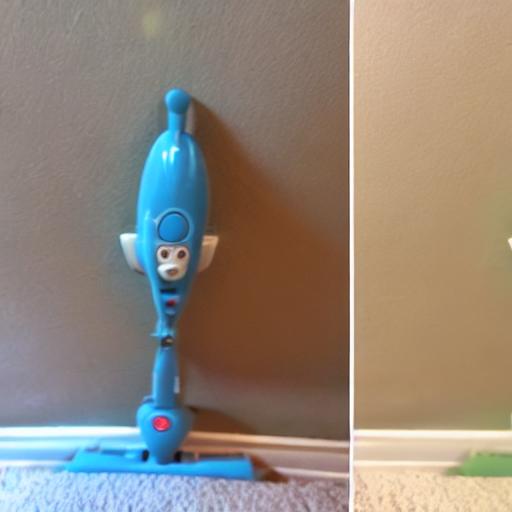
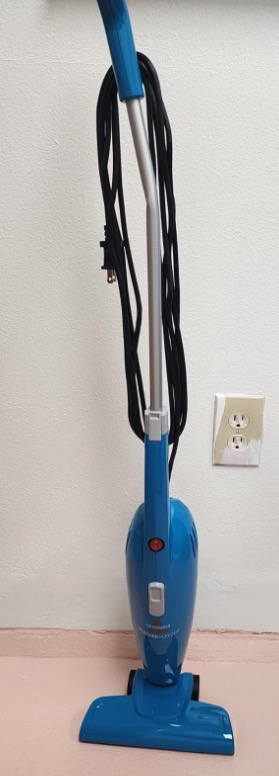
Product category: items_vacuum
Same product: no